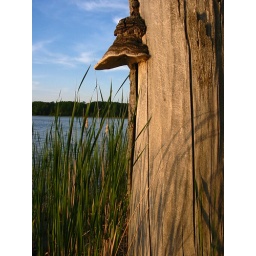
Ancient tree in cat tails